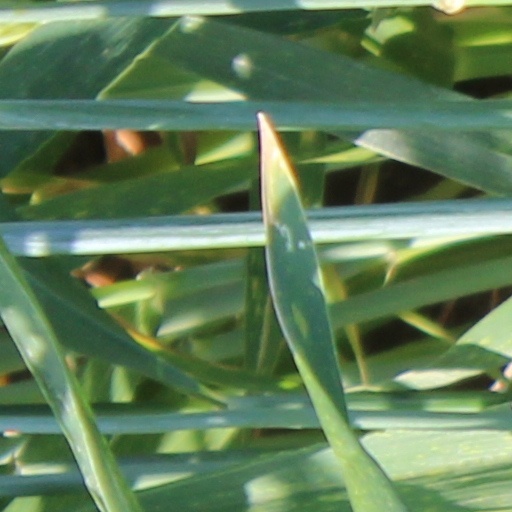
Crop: wheat